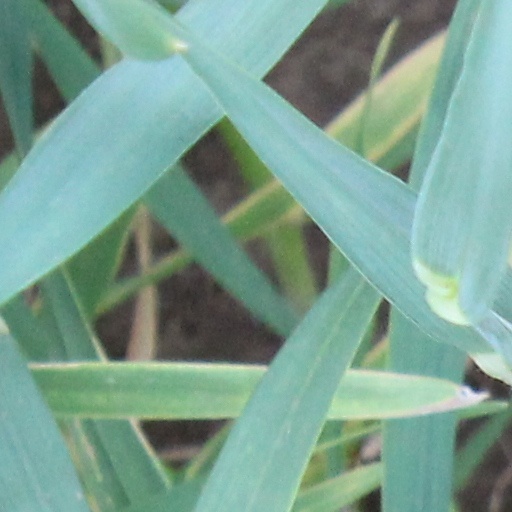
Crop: wheat